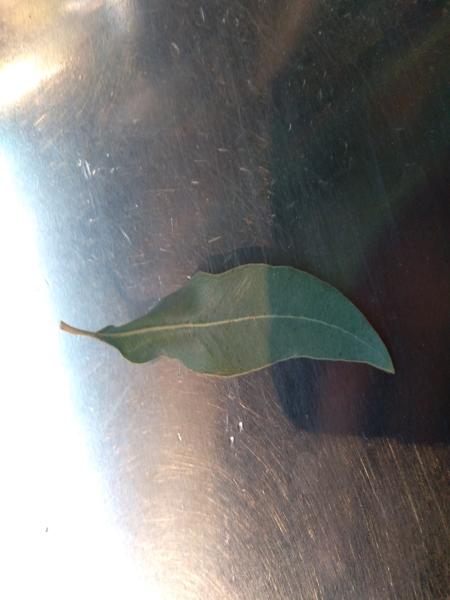
Plant: Eucalyptus